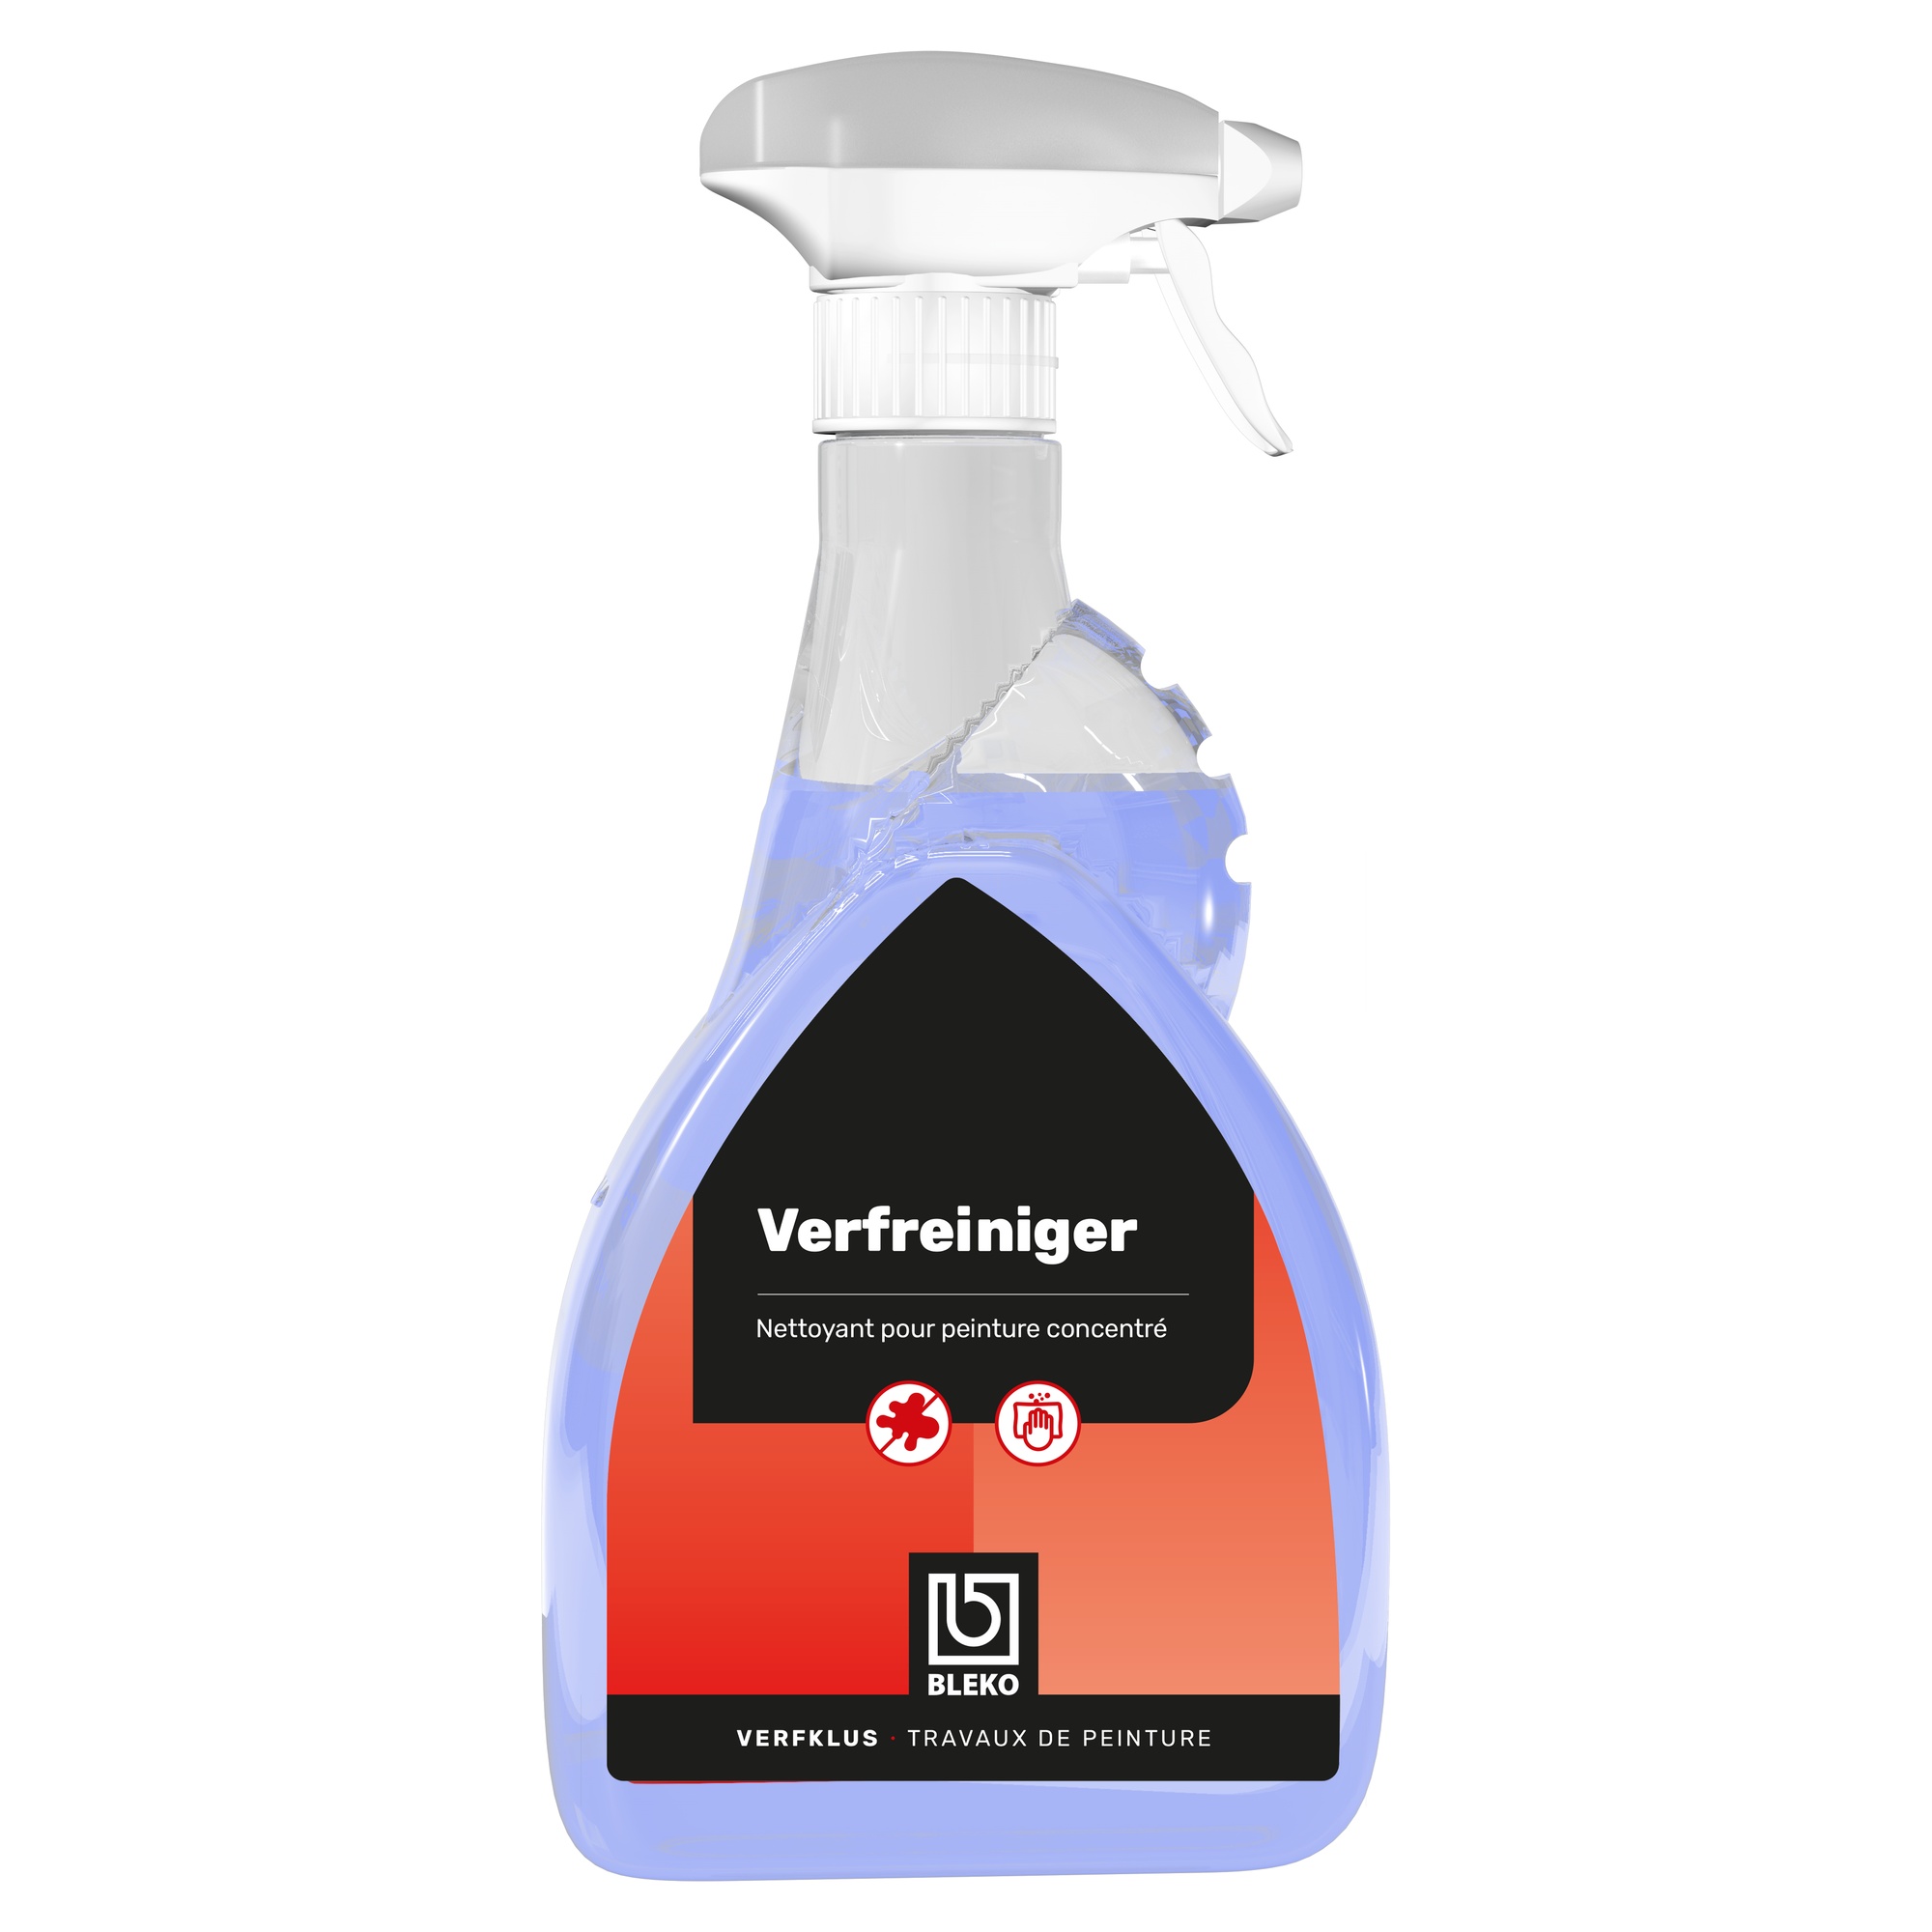
Bleko Verfreiniger Spray 500ML
Kant-en-klare fosfaatvrije en biologisch afbreekbare verfreiniger. De ideale vervanger van ammoniak. Voor het ontvetten en antistatisch maken van ondergronden voor schilderwerk.
Brand: Bleko
Category: Hardware > Building Consumables > Solvents, Strippers & Thinners > Strippers